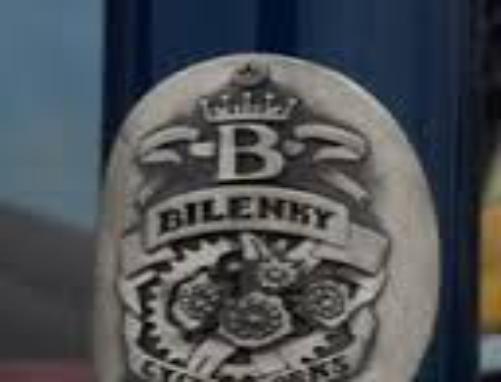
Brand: bilenky
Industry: Transportation